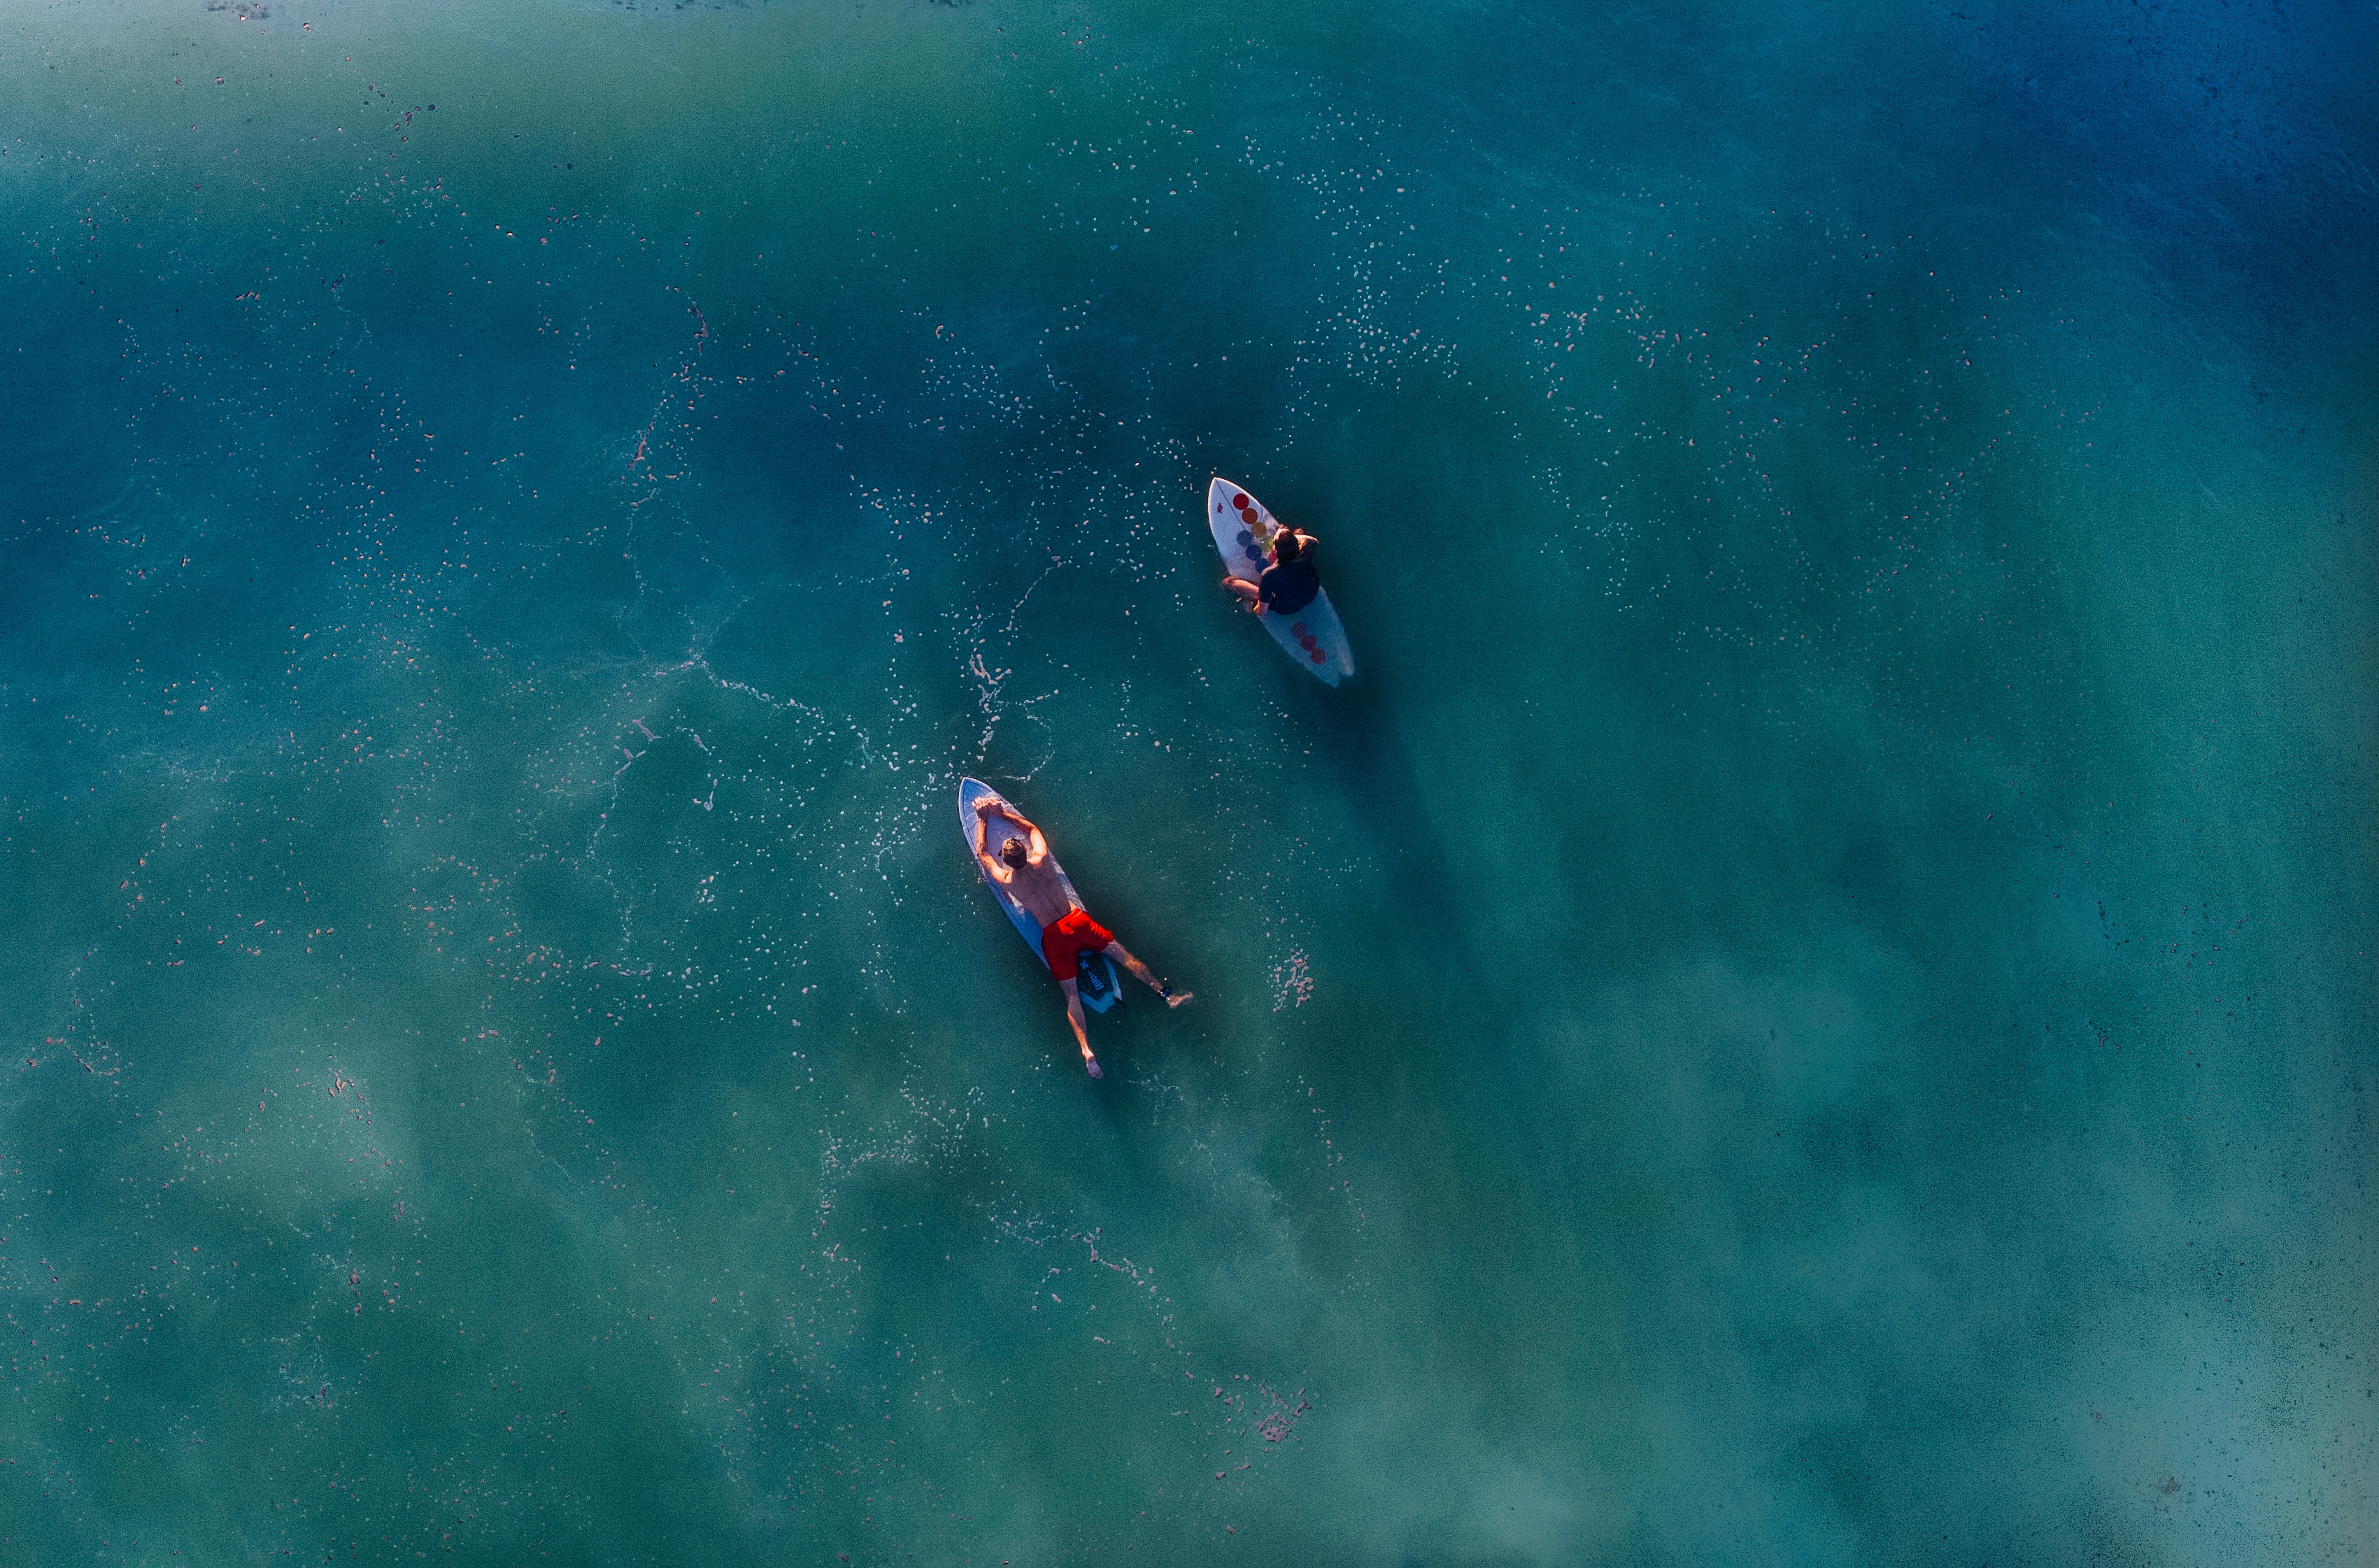
man, sea, water, ocean, wave, diving, underwater, surfing, blue, extreme sport, swimming, freediving, sports, active, water sport, wind wave